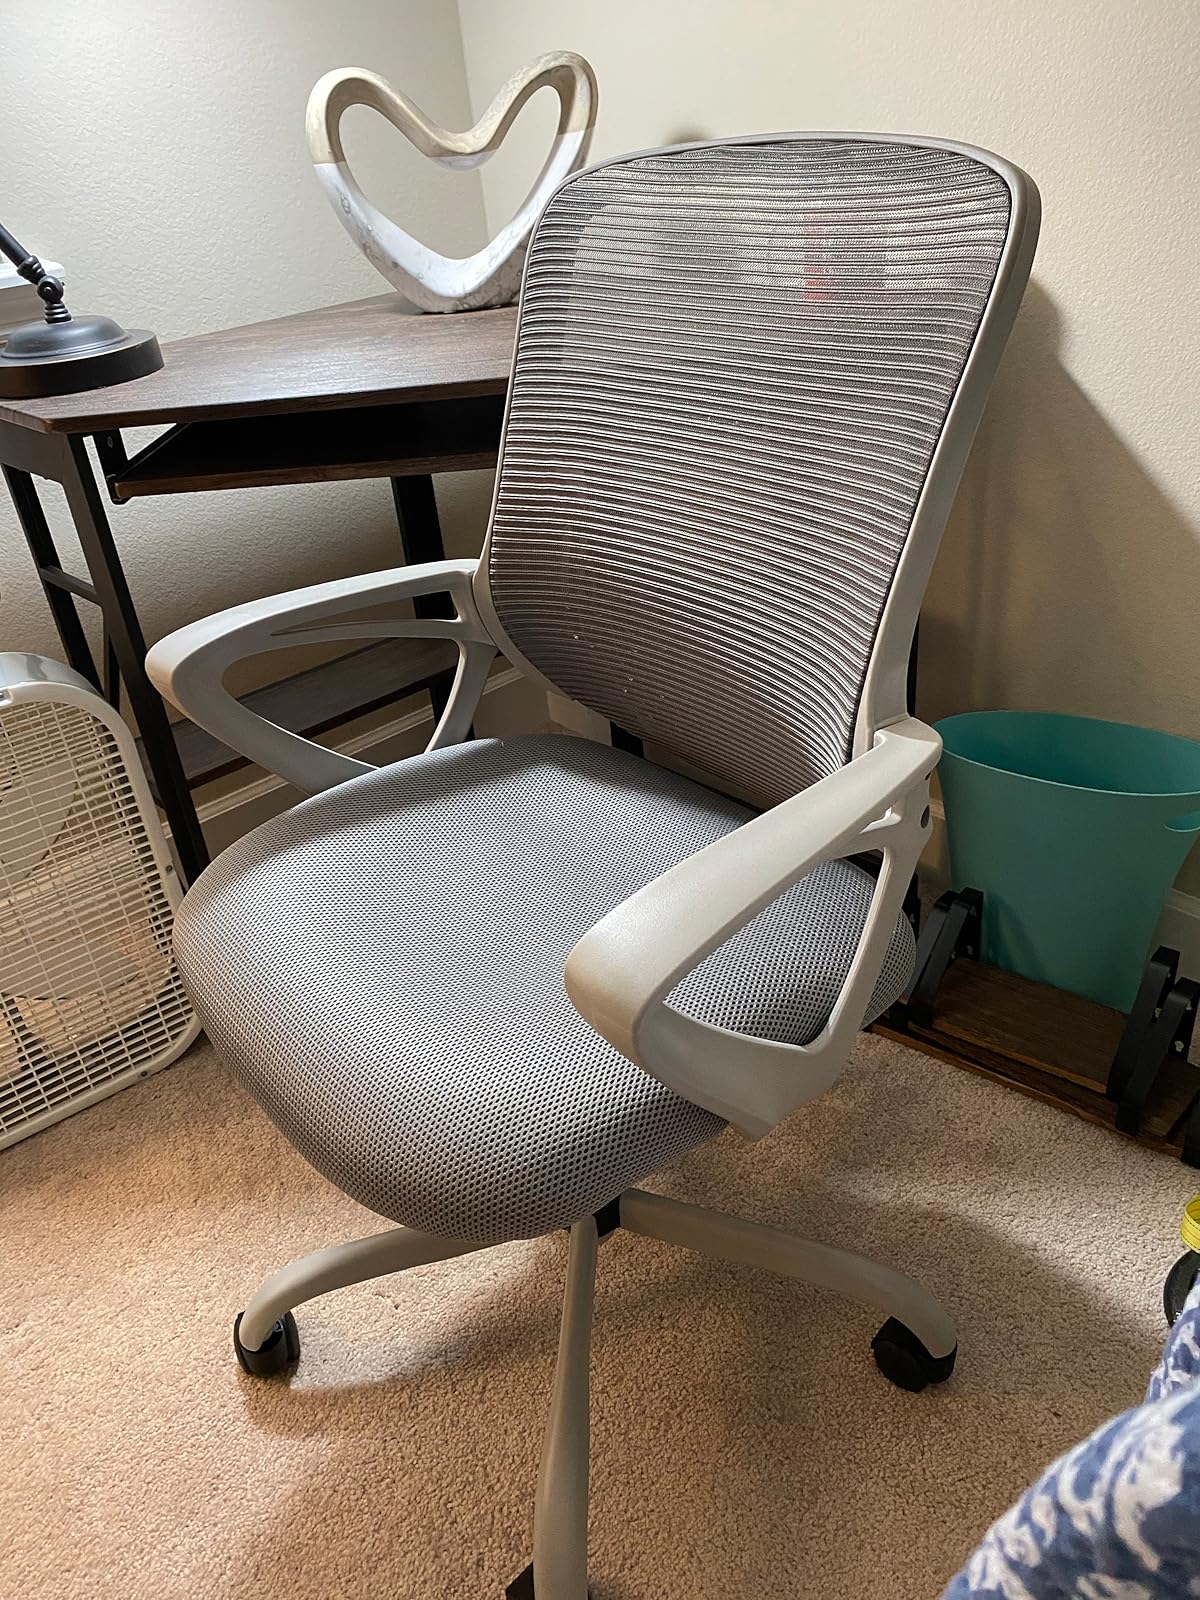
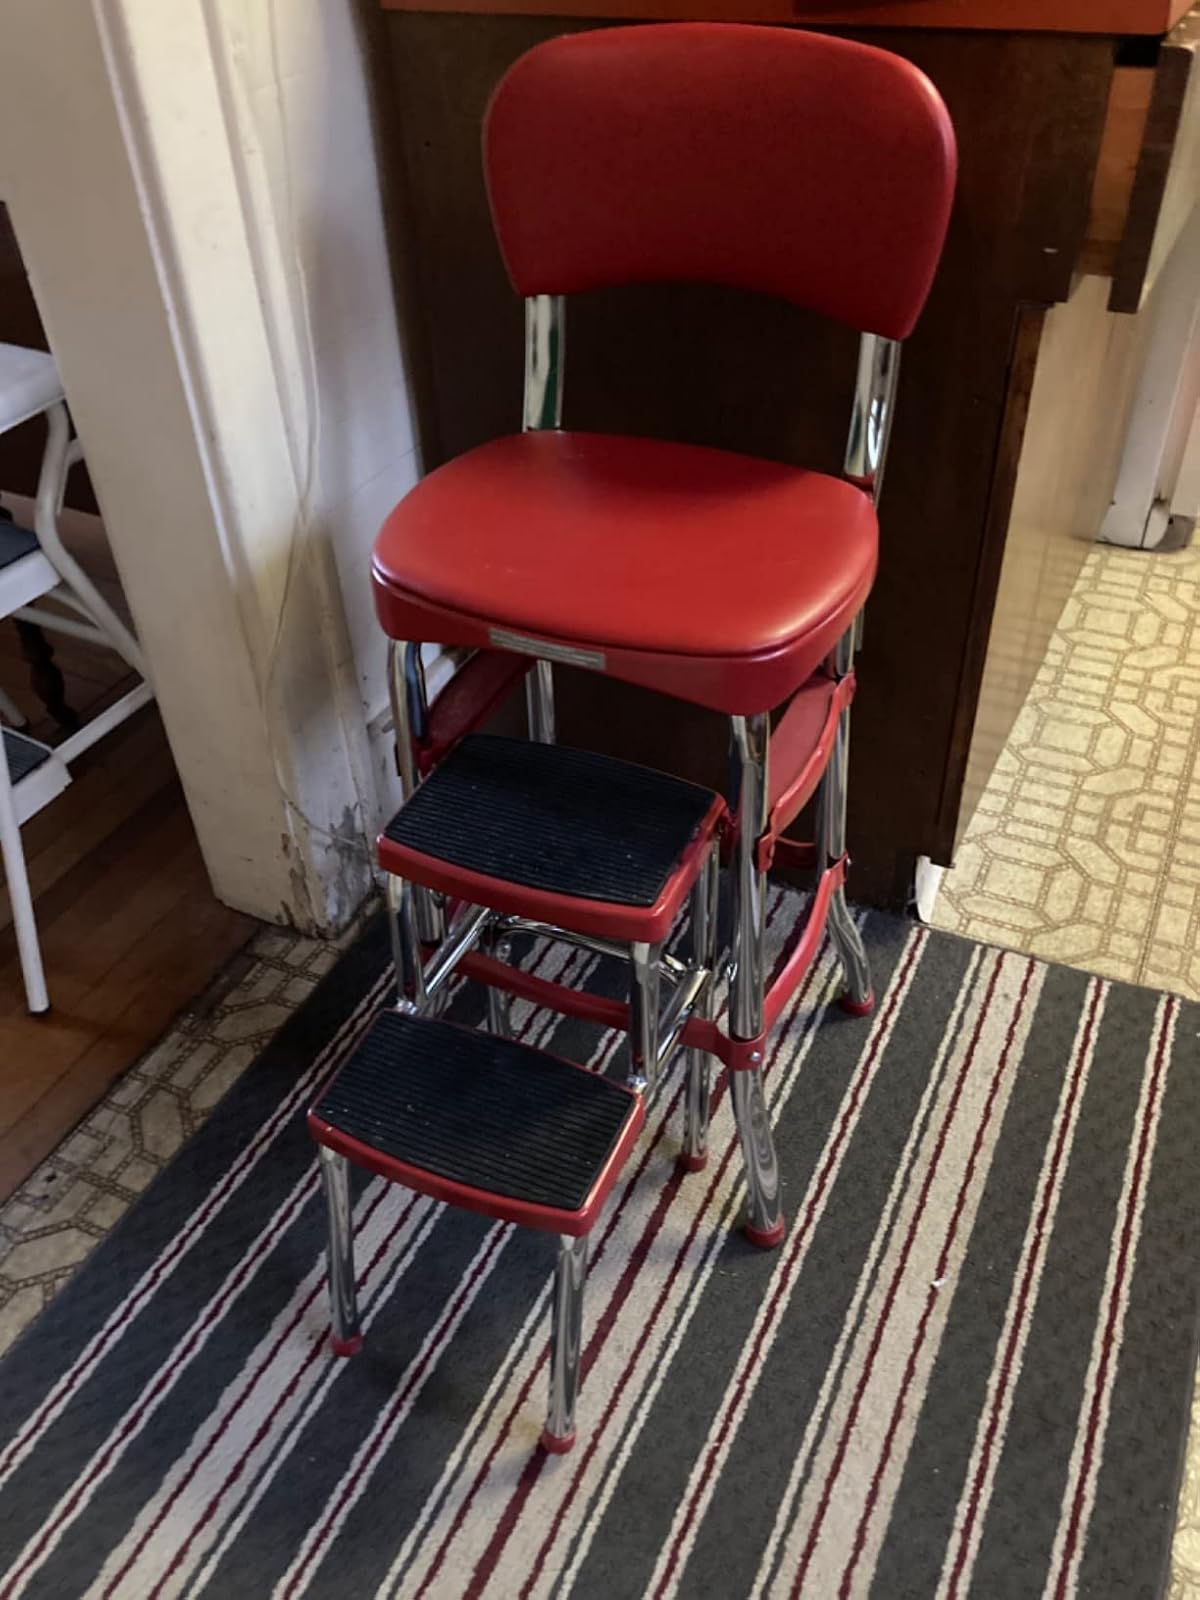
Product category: items_chair
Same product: no